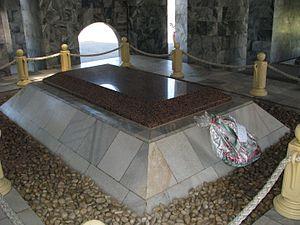
Le Mausolée de Kwame Nkrumah et son parc commémoratif sont situés dans le sud de la ville d'Accra. Le monument est dédié à Kwame Nkrumah, premier président du Ghana et grand acteur de l'indépendance du pays, ancienne colonie britannique. Il fut inauguré en 1992.